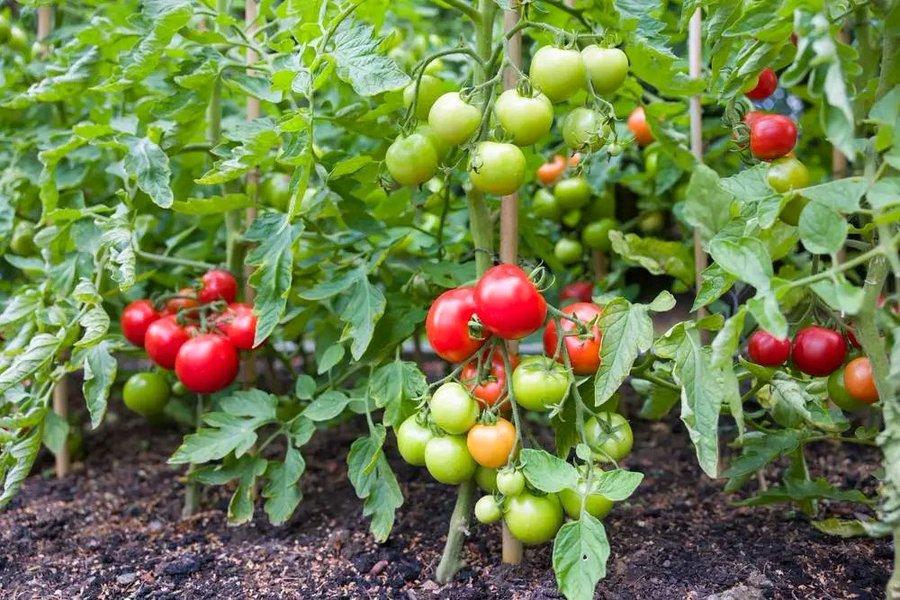
Miche mingi ya zao la kibiashara ambalo ni nyanya, ikiwa imepandwa vizuri baadhi ya nyanya hizo, zikiwa tayari zimeiva, kwa mantiki hiyo zipo tayari kwa ajili ya kupelekwa sokoni na kuuzwa kwa watu mbalimbali.